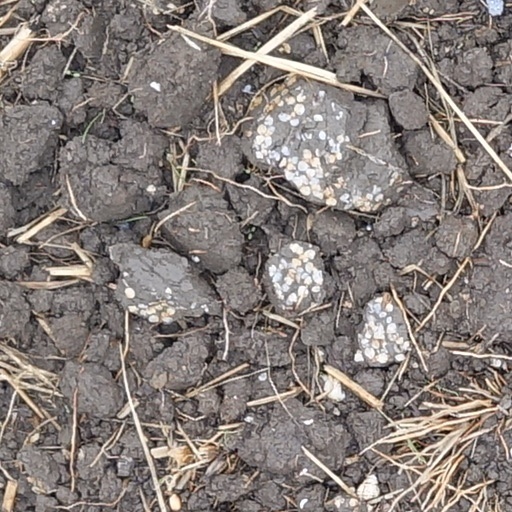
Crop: wheat